Mountain Gem (sternwheeler)

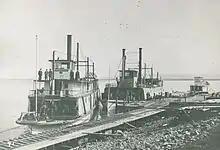
"Mountain Gem" (left) and two other steamers at Asotin, Washington, 1906

In mid-October 1904, Captain William P. Gray took "Mountain Gem" upriver from Lewiston. Originally it had been intended to take the steamer as far as the Wild Goose Rapids, but river conditions prevented the boat from going farther than Grand Ronde. Recent heavy storms had caused landslides into the river, creating additional rapids.